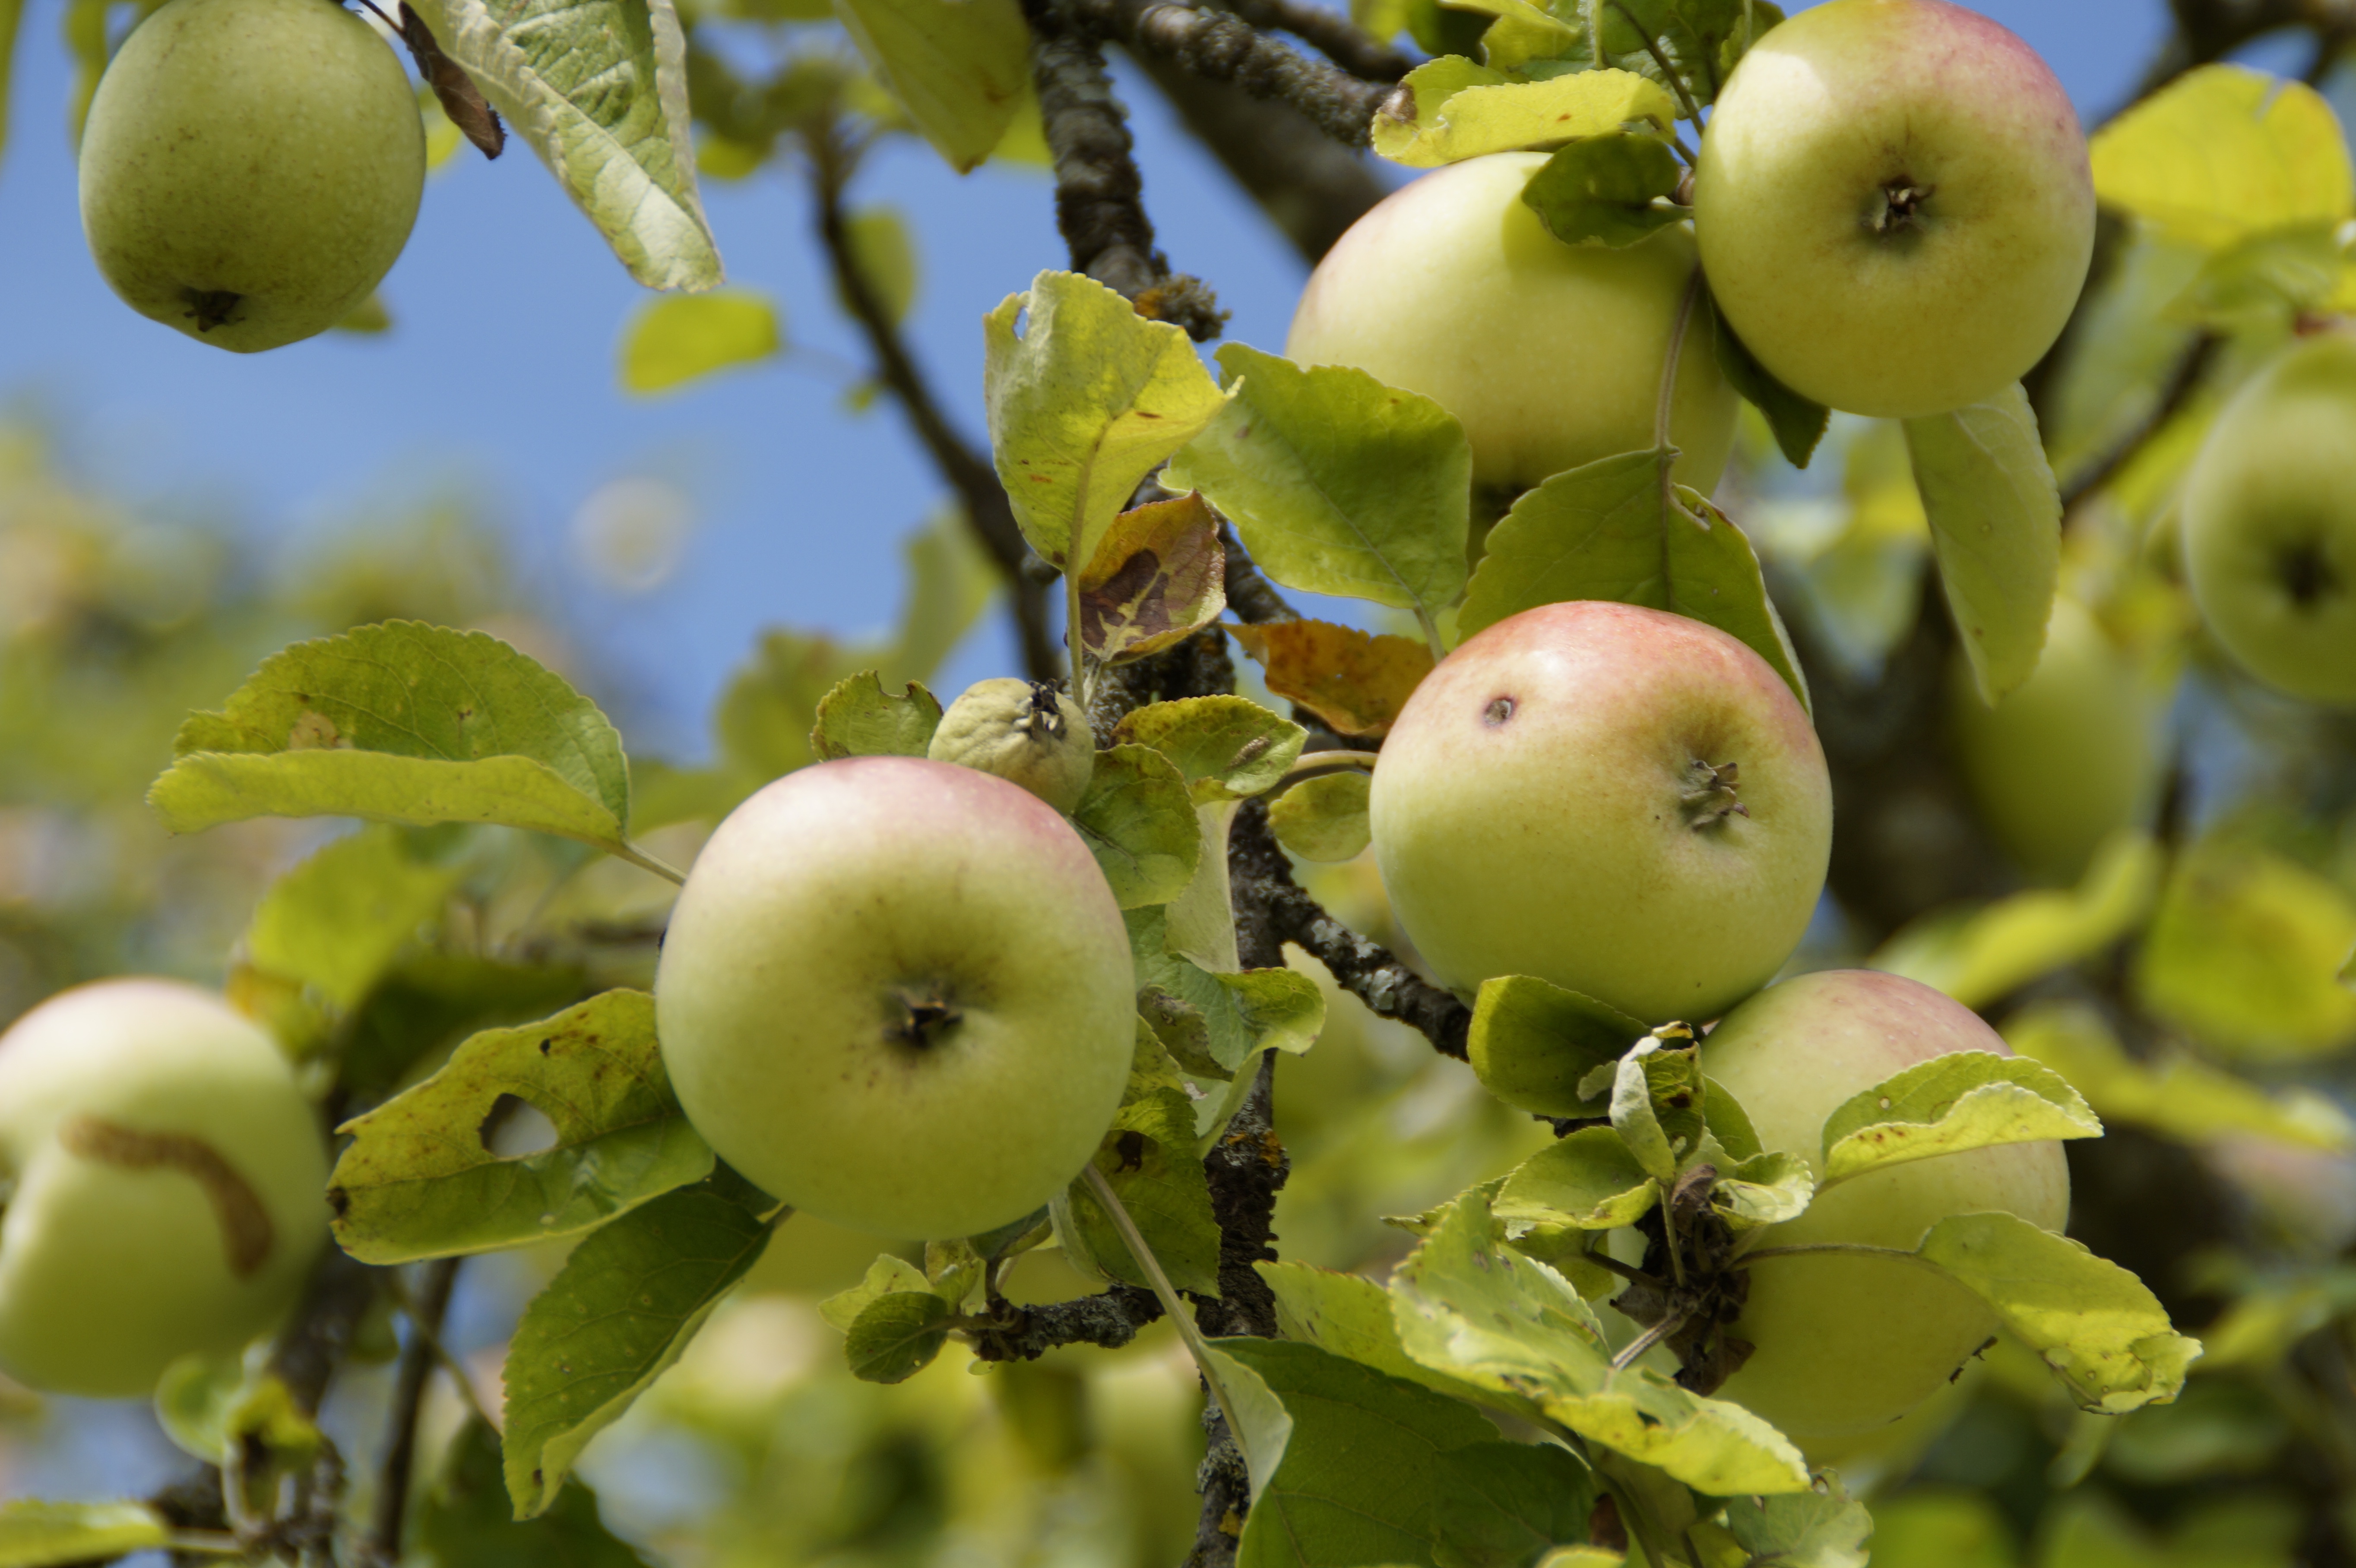
apple, tree, nature, branch, blossom, plant, fruit, berry, flower, orchard, summer, food, green, harvest, produce, botany, agriculture, healthy, flora, delicious, aesthetic, shrub, branches, fruit tree, fruits, vitamins, frisch, many, apple tree, macro photography, kernobstgewaechs, quantitative, apple orchard, flowering plant, rose family, nutrients, yield, ungeerntet, woody plant, land plant